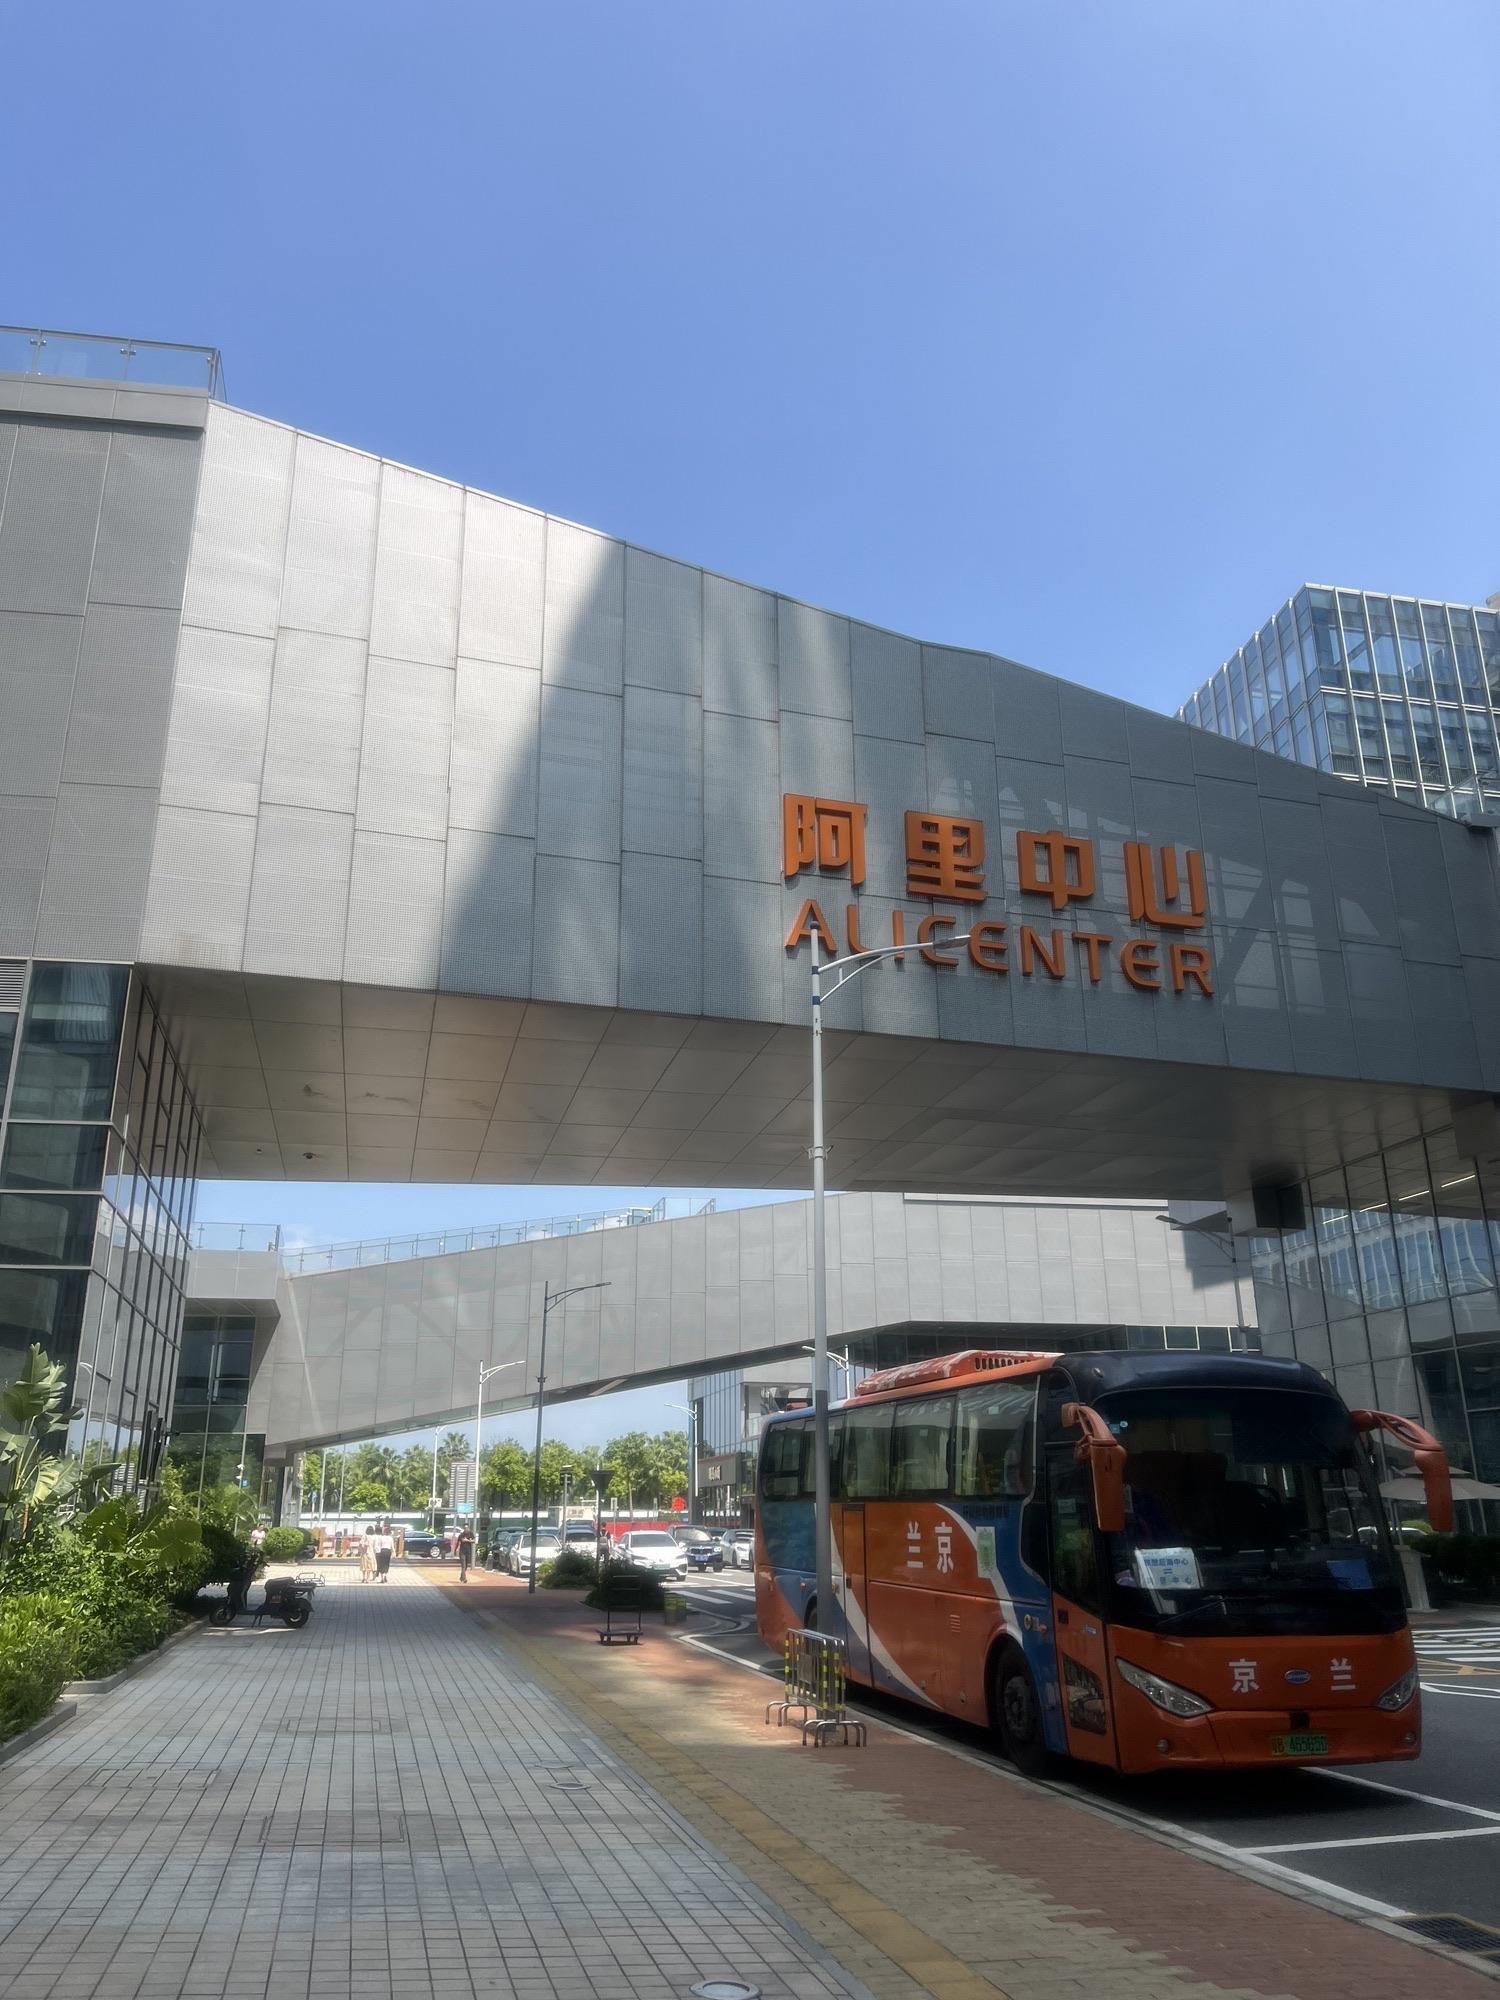
地标名称：阿里中心
所在城市：深圳市·南山区